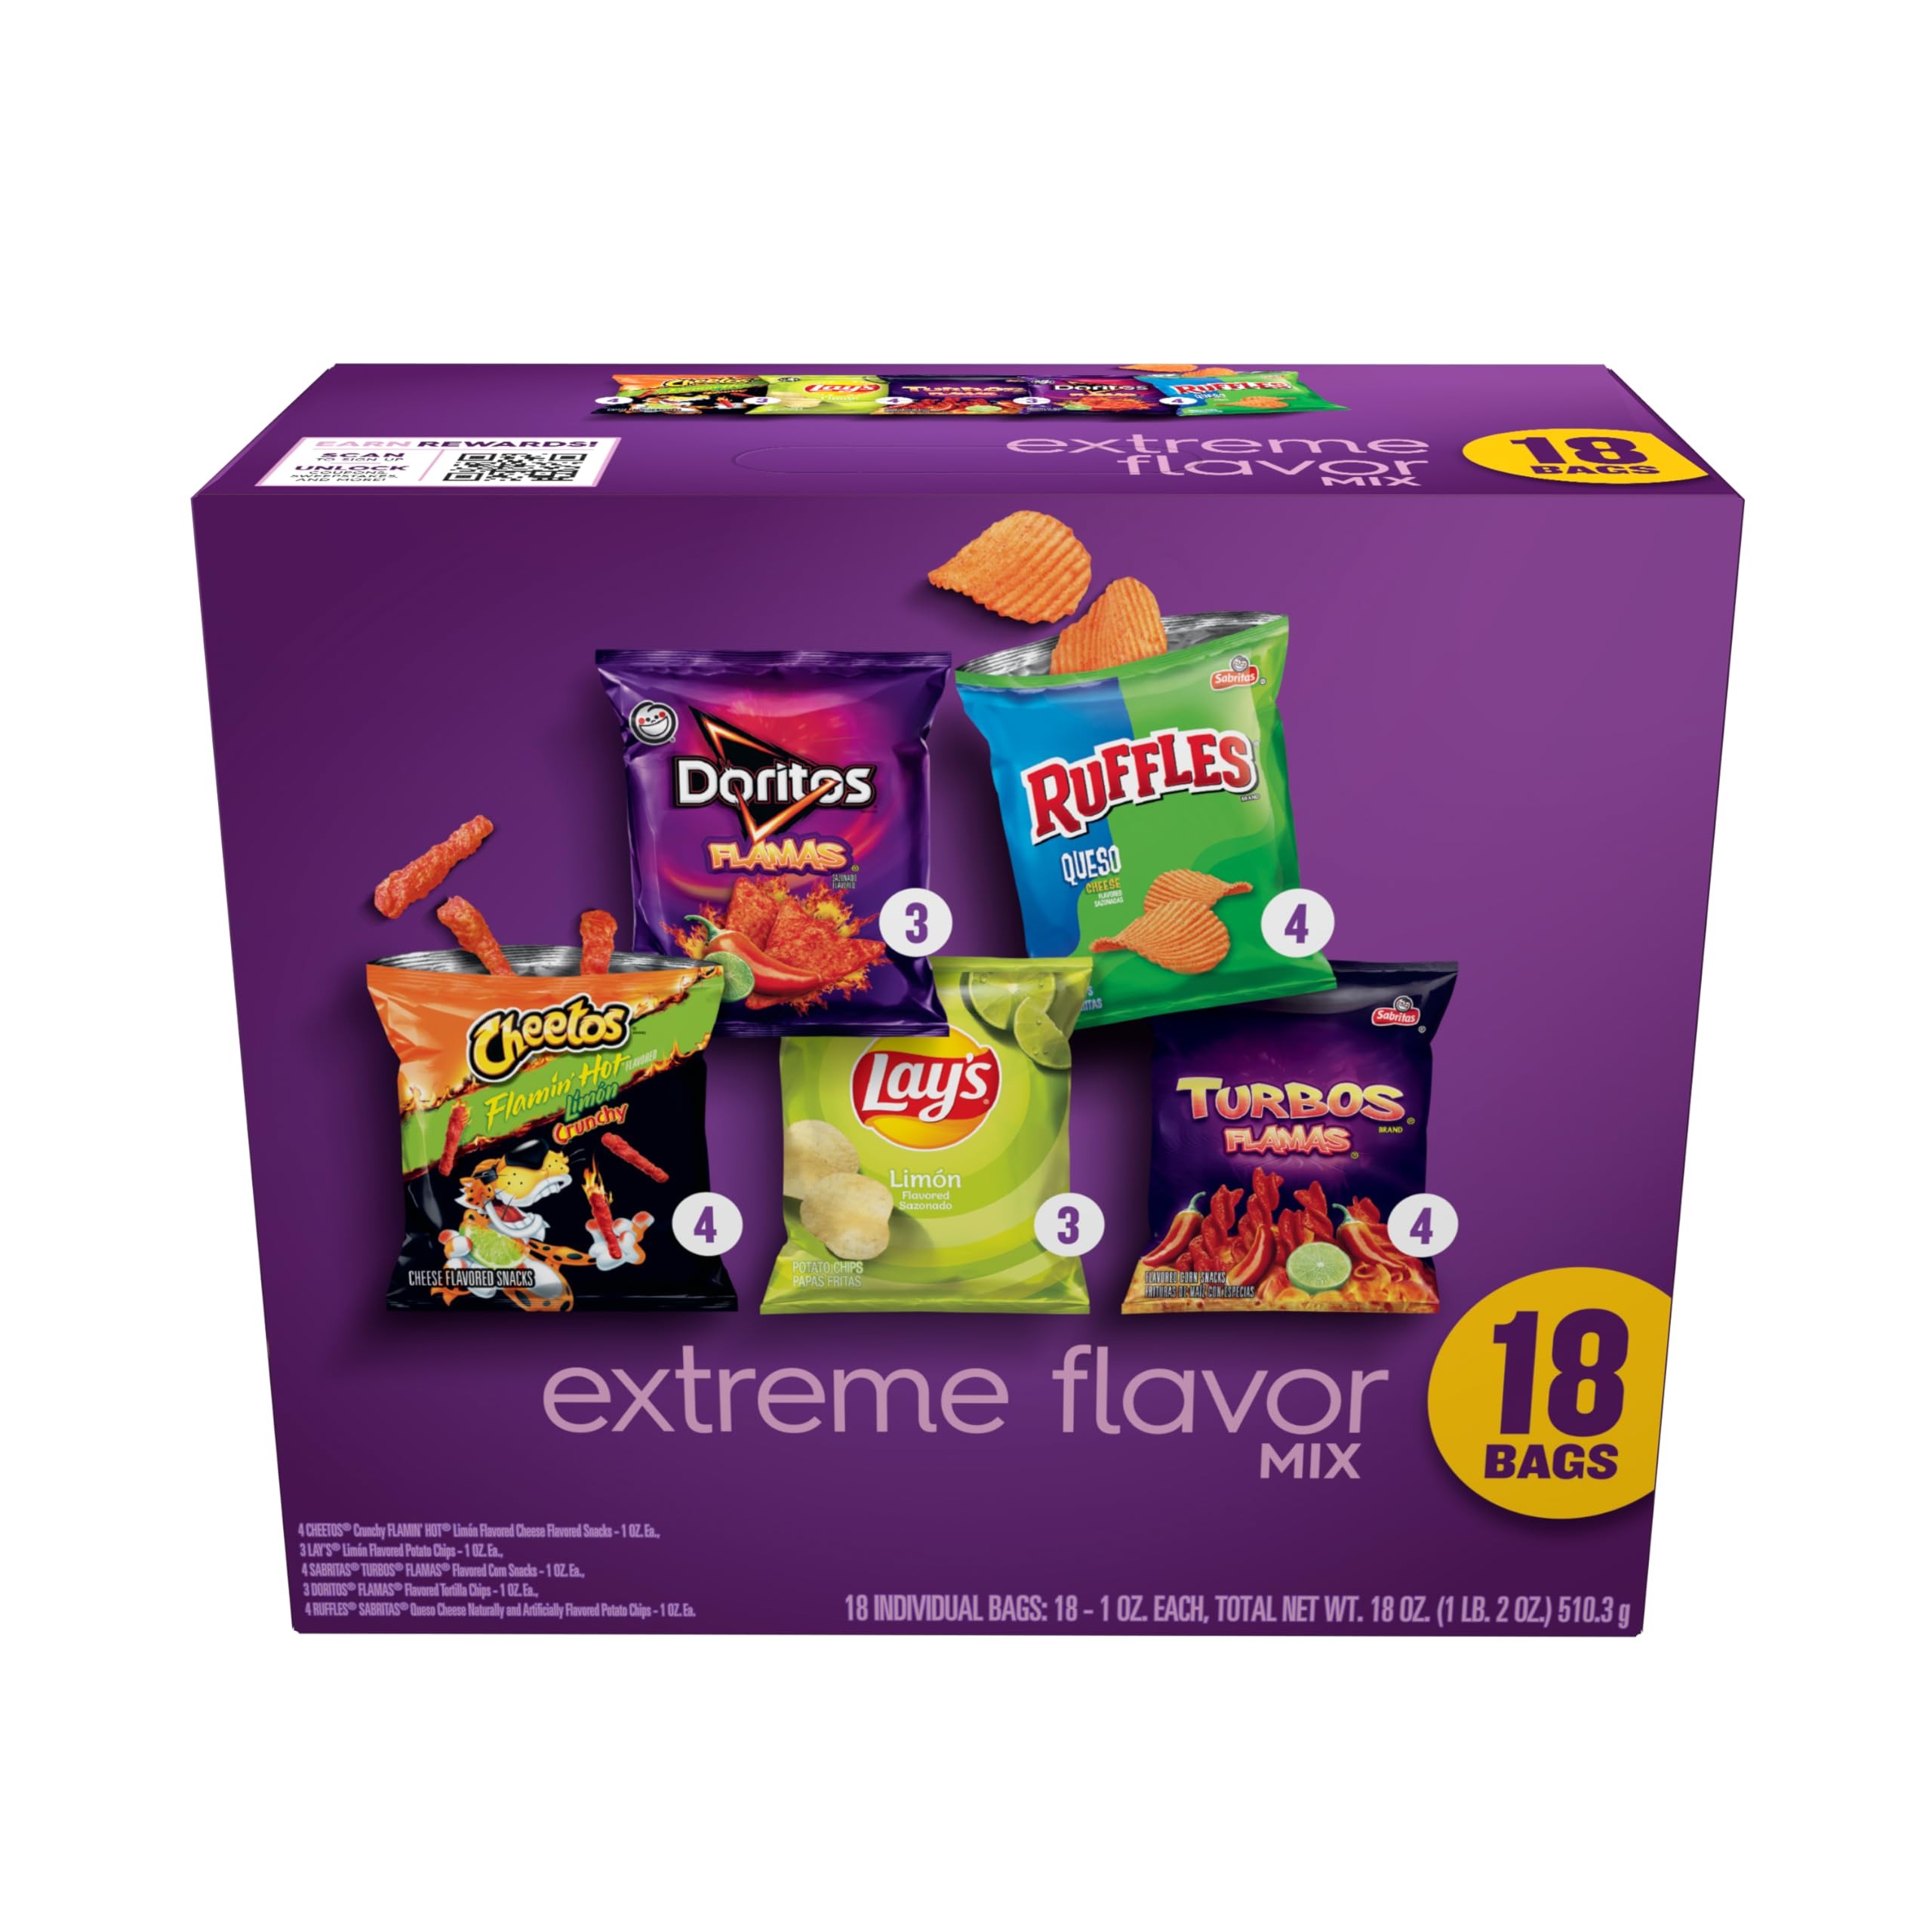
Item Name: Frito Lay, Extreme Flavor Mix, 18 Ounce
Bullet Point 1: Frito-Lay Snacks Extreme Flavor Mix Chips Variety Pack Includes: (3) Doritos Flamas, (4) Ruffles Queso Potato Chips, (4) Cheetos Flamin' Hot Limon, (3) Lay's Limon Flavored Potato Chips, (4) Sabritas Turbos Flamas
Bullet Point 2: Experience our boldest, most extreme flavors in one variety pack
Bullet Point 3: Frito-Lay Snacks Extreme Flavor Mix Chips Variety Pack is quick & convenient for work snacks, school snacks, road trips, lunch snacks, and more.
Bullet Point 4: Individual portions are perfect for portion control and snacking on-the-go
Bullet Point 5: Easy to store, easy to carry and even easier to pack, when adventure knocks, grab a pack and hit the road
Value: 18.0
Unit: Ounce

Price: 10.29